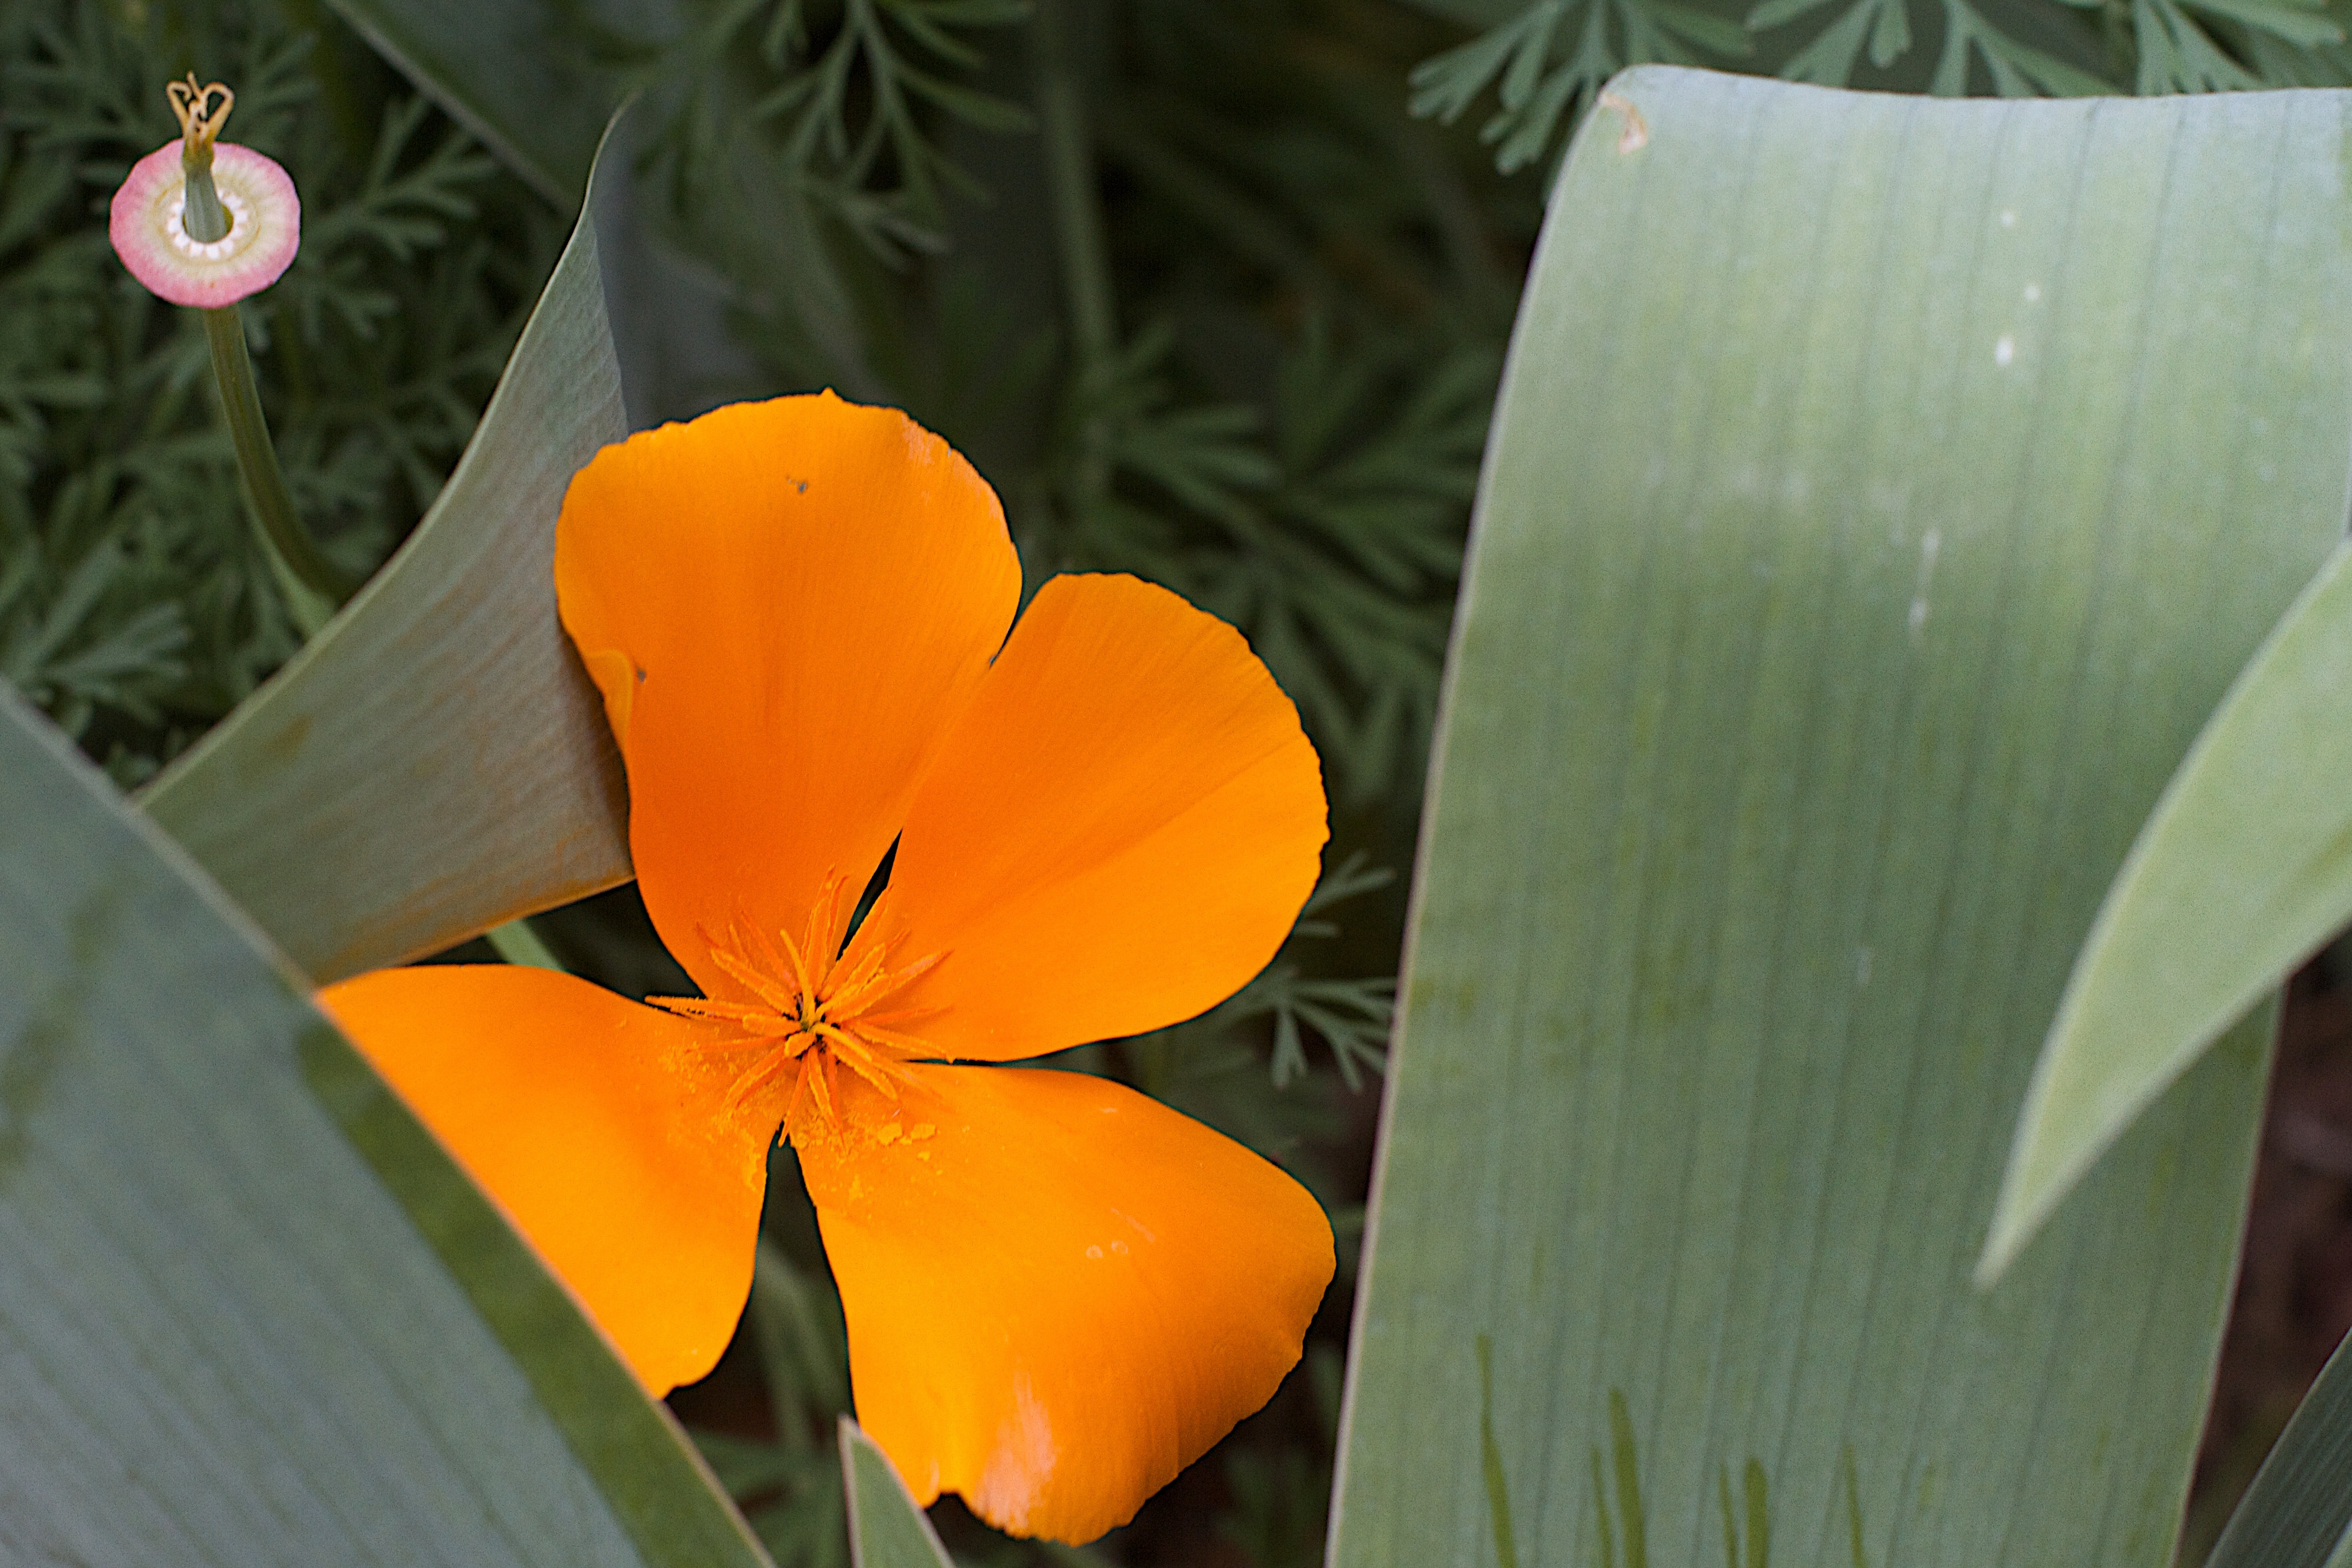
nature, plant, leaf, flower, petal, botany, yellow, flora, wildflower, close up, poppy, macro photography, flowering plant, plant stem, land plant